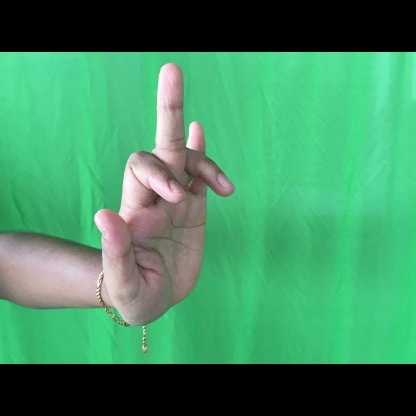
Mudra: Shukatundam